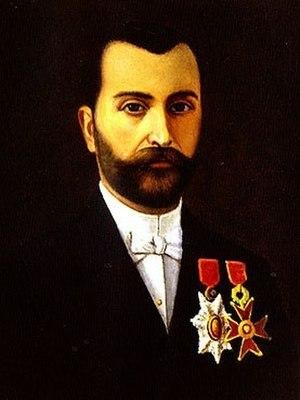
Autoportrair du peintre Libanais Daoud Corm العربية: بورتريه ذاتي للفنان اللبناني داود القرم. Italiano: Autoritratto del pittore Libanese Daoud Corm